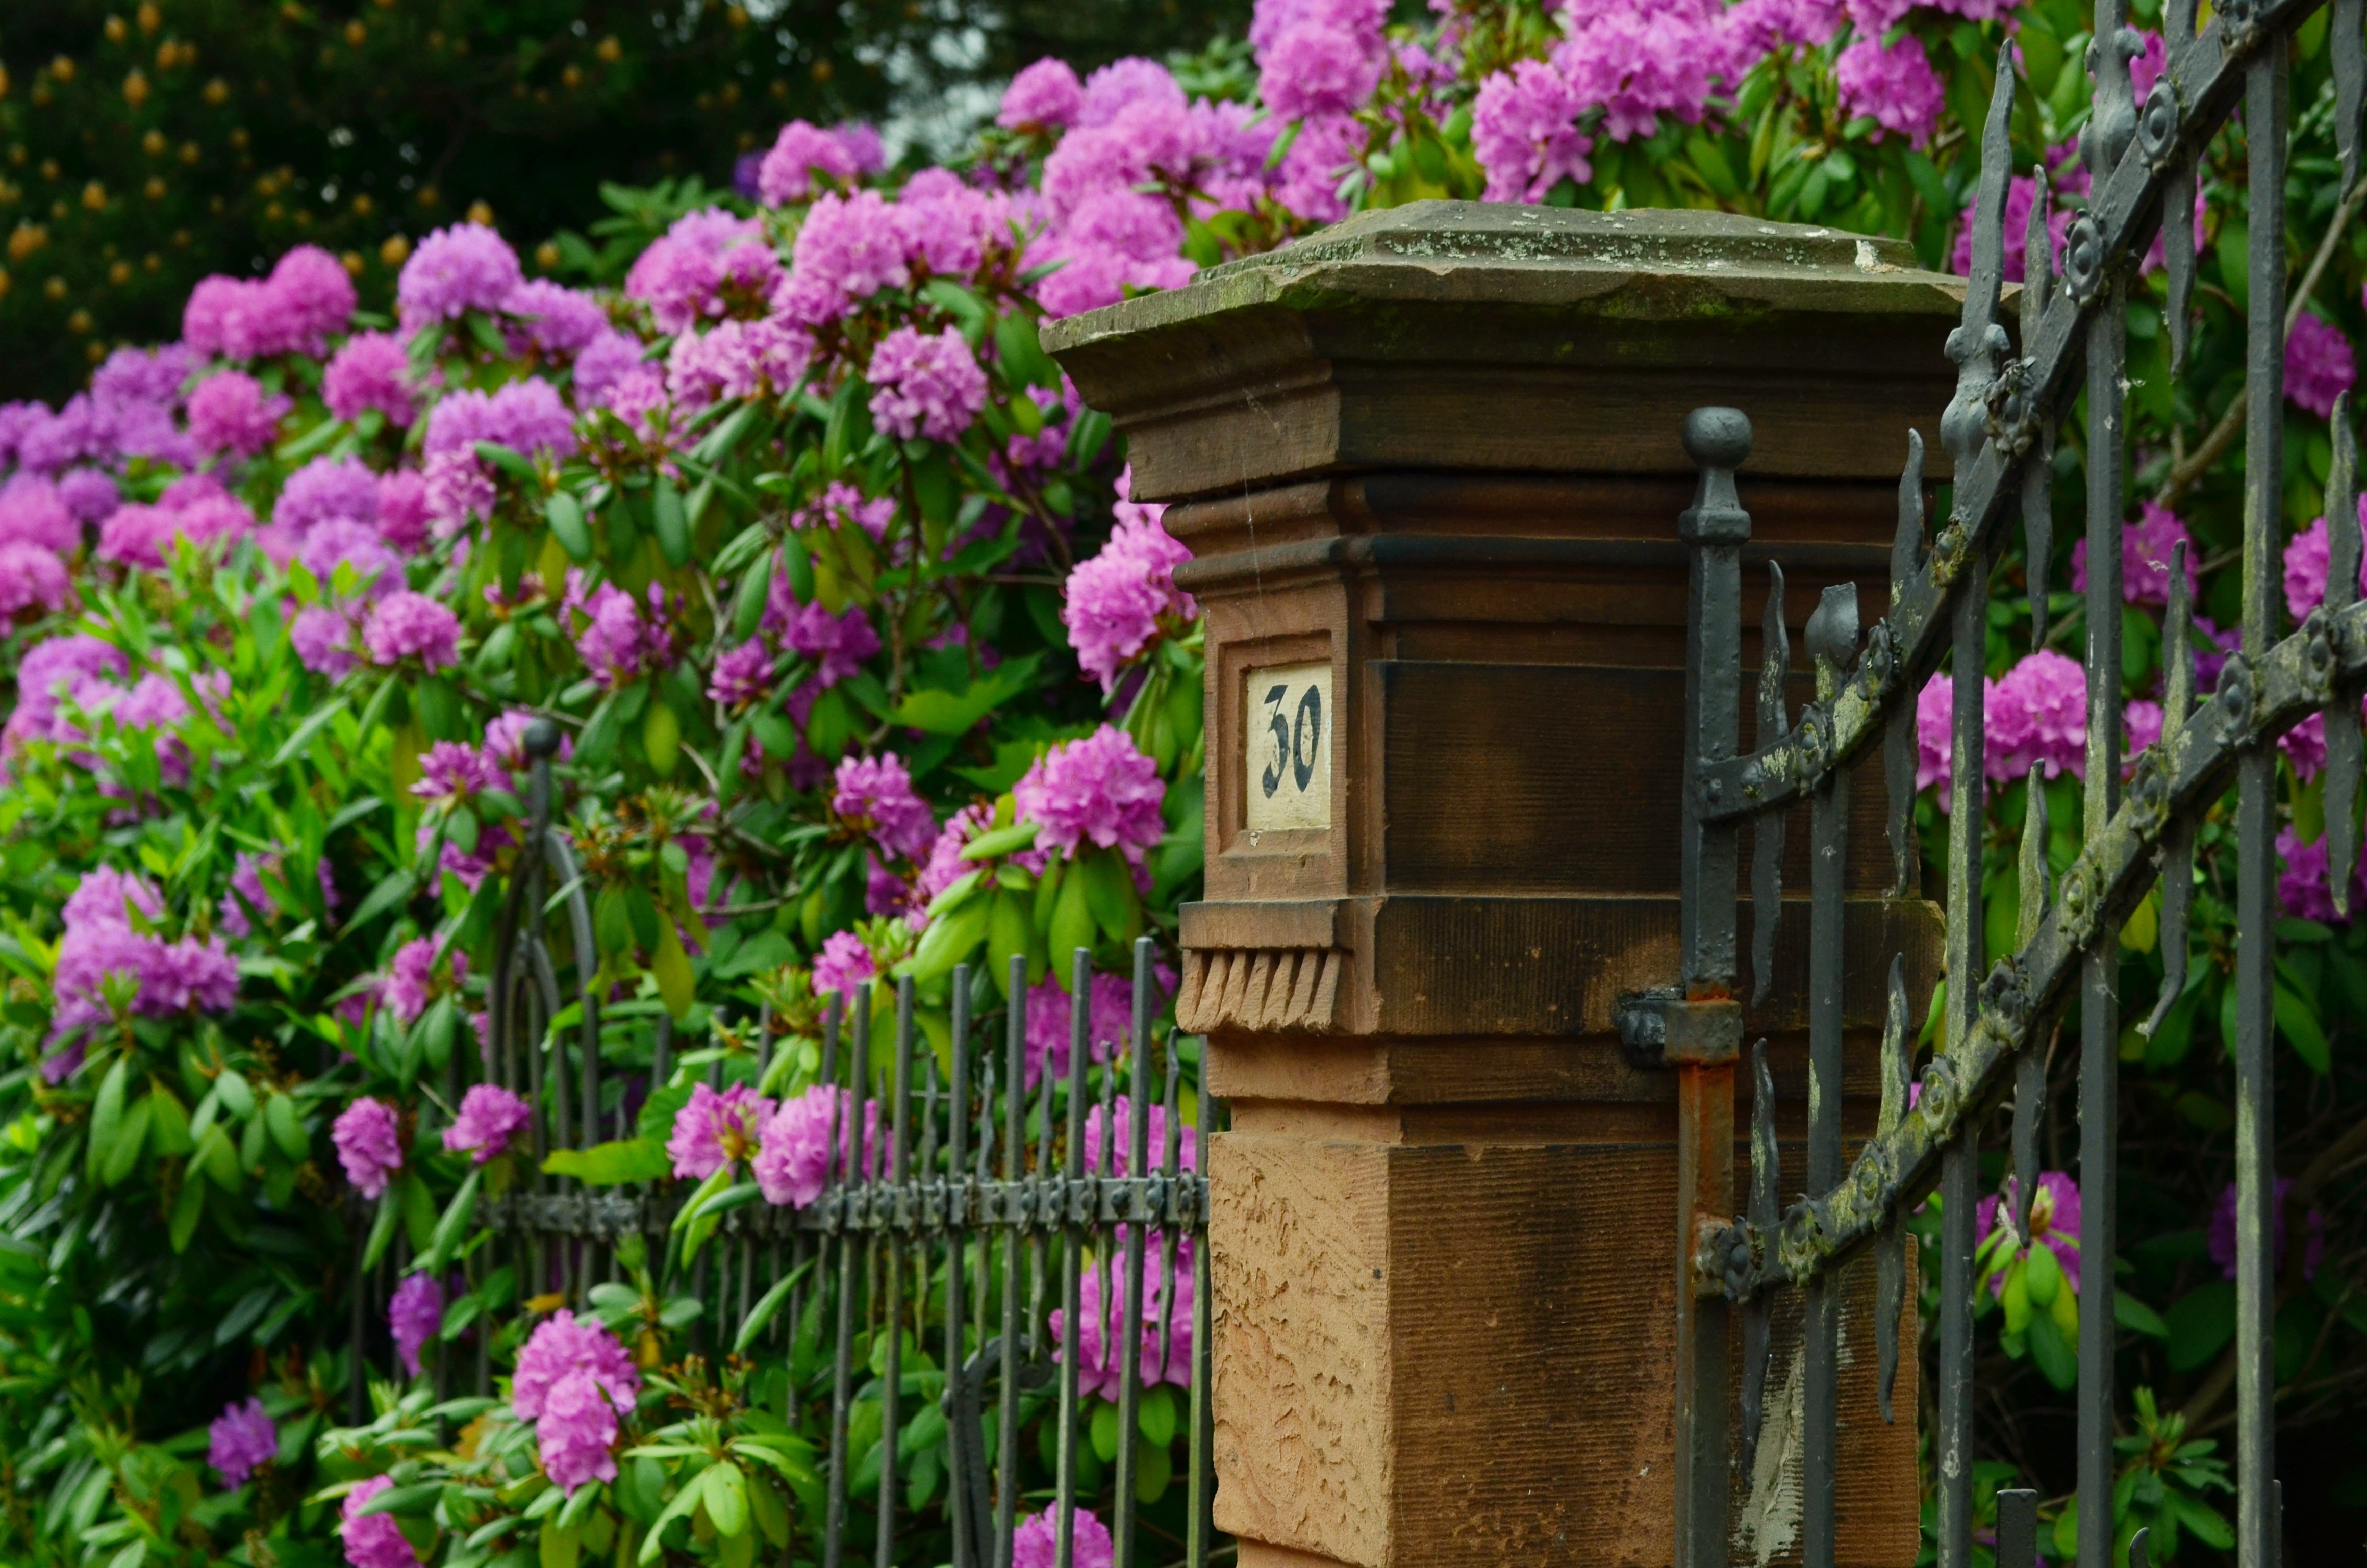
blossom, fence, plant, lawn, flower, bloom, spring, pillar, backyard, botany, colorful, garden, flora, goal, shrub, rhododendron, yard, input, floristry, garden fence, flowering plant, garden gate, house number, land plant, fence pillar